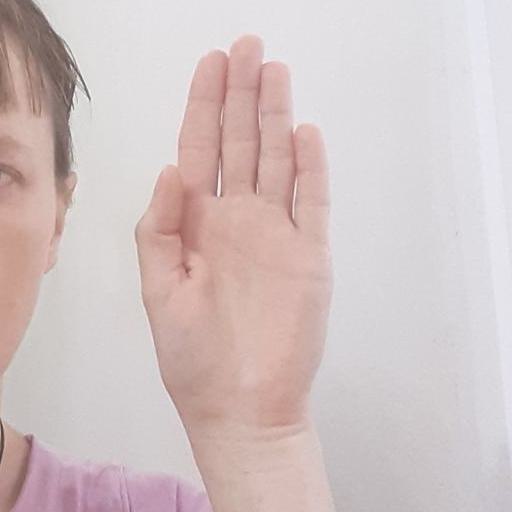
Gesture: stop